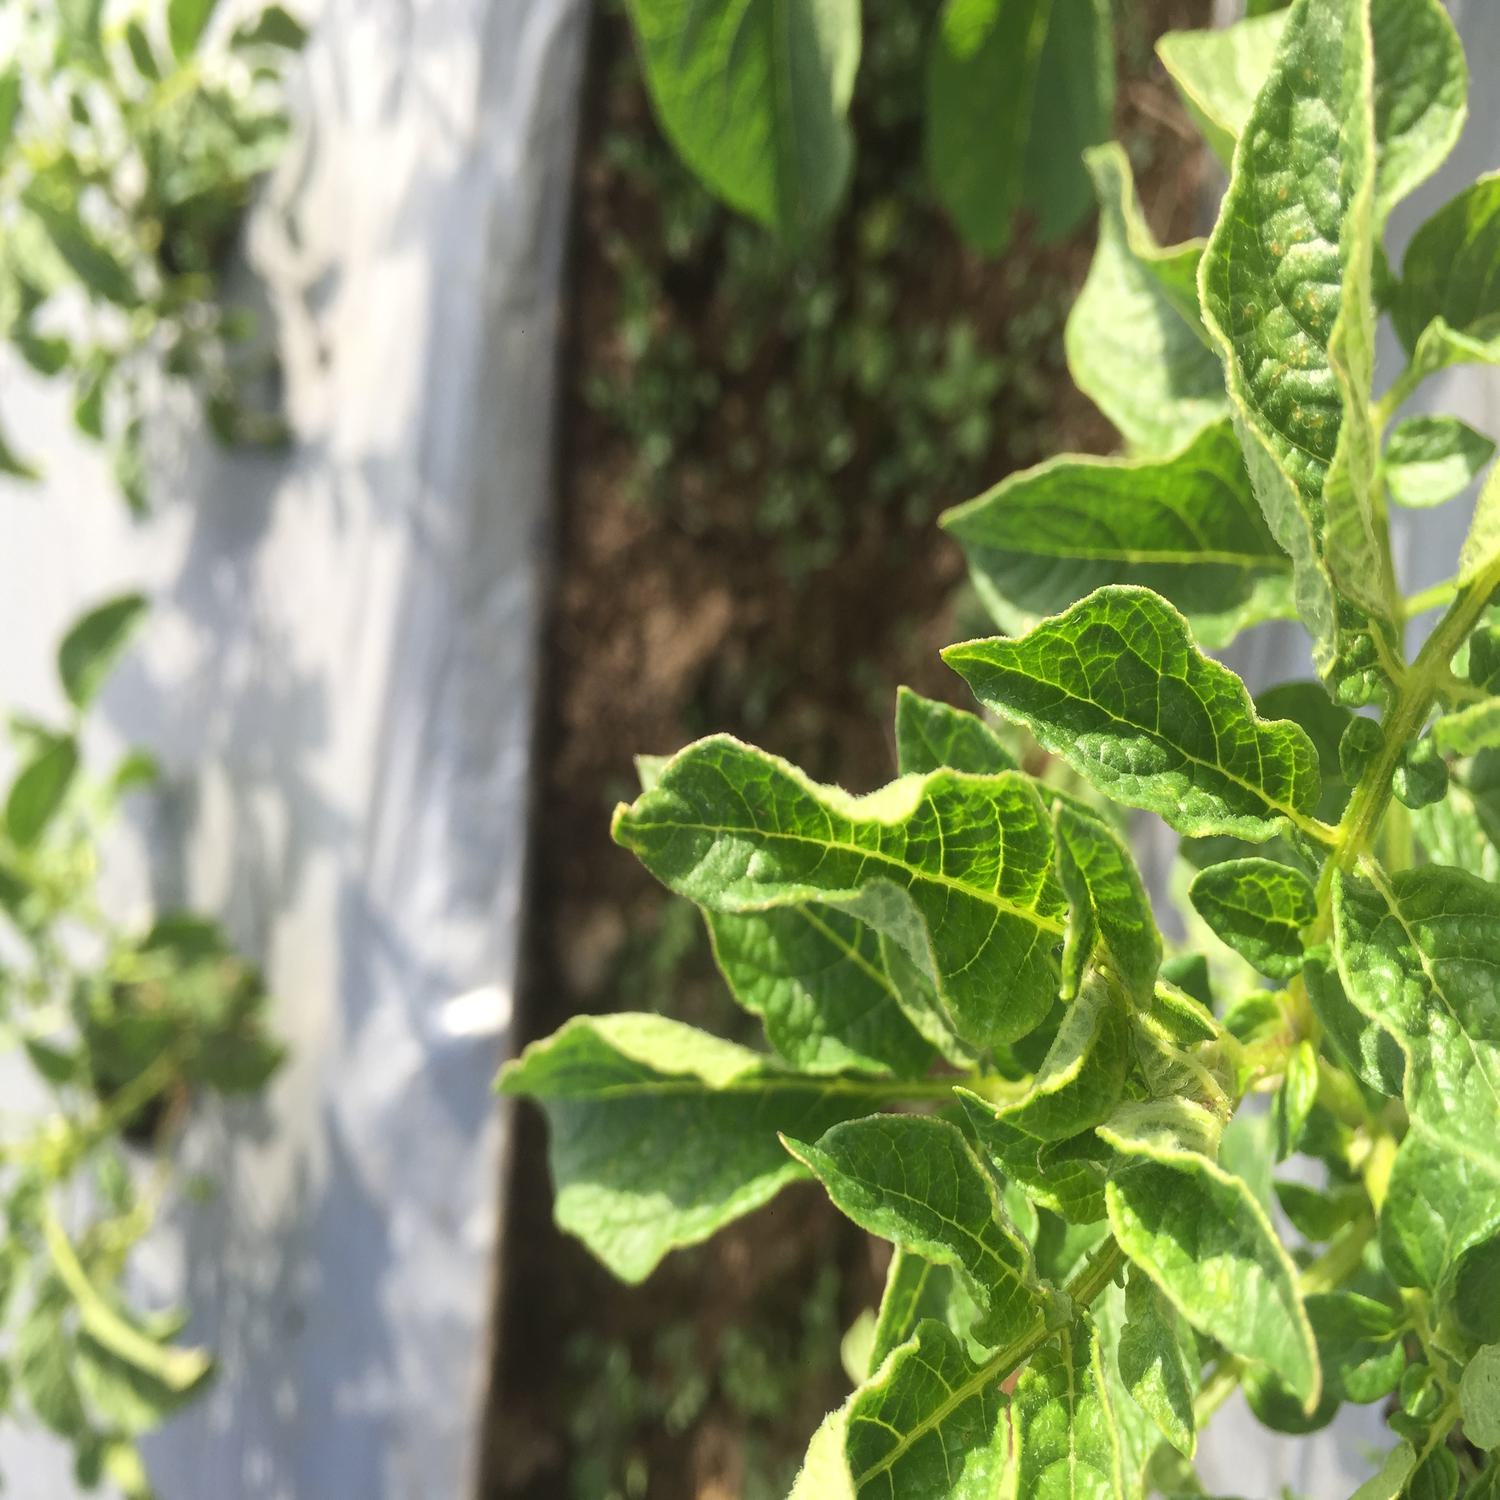
Label: Virus